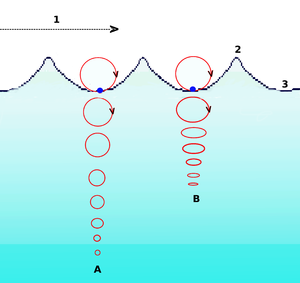
Bølge / Eksempler
Vandbevægelserne i bølger i vand: